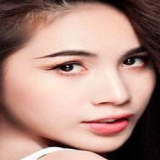
ca sĩ Thuỷ Tiên